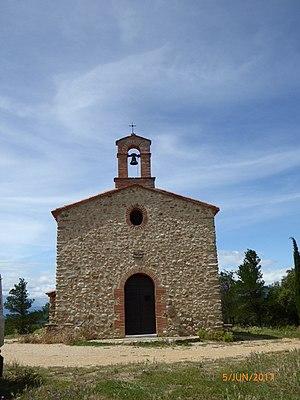
L’ermitage Saint-Luc est un monastère dans le département des Pyrénées-Orientales, en France dont il ne reste plus que la chapelle. Il est situé à 204 mètres au-dessus de la mer près de la commune de Passa.